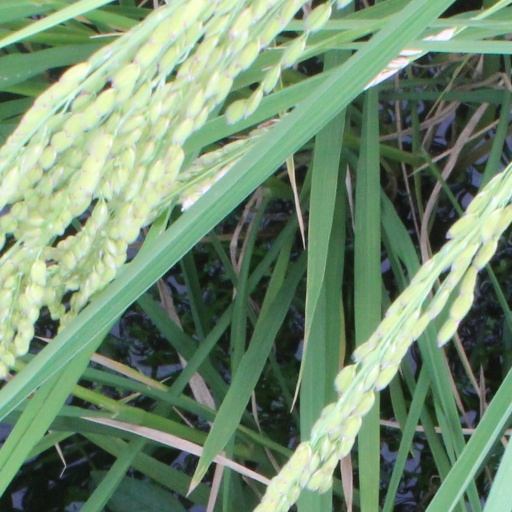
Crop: rice